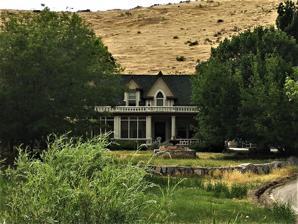
Building: Alamo Ranchhouse
Country: United States of America
Year built: 1887
Historic house in Nevada, United States United States historic place Alamo Ranchhouse U.S. National Register of Historic Places Show map of Nevada Show map of the United States Location Southwest of Steamboat at 20205 S. Virginia St. Nearest city Steamboat, Nevada Coordinates 39°21′51″N 119°45′18″W / 39.36417°N 119.75500°W / 39.36417; -119.75500 Area 1 acre (0.40 ha) Built 1887 Architectural style plantation style mansion NRHP reference No. 79001466 Added to NRHP November 23, 1979 The Alamo Ranchhouse , near Steamboat, Nevada , is a historic "plantation style mansion" that was built in 1887.  Also known as the Moffat Ranchhouse , it was listed on the National Register of Historic Places in 1979.  The listing included one contributing building and one contributing structure . It is significant as the home of John Sparks , governor of Nevada during 1903–08, and later as the home of "cattle baron" William H. Moffat .  It was the center of what was once a 2,500-acre (1,000 ha) ranch.  The house was moved in 1978. References